Tyresö Church

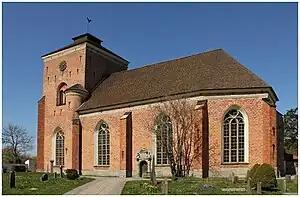
Tyresö church

Tyresö Church is a 17th-century church in Tyresö, Sweden, belonging to the Tyresö parish. The church is located near Tyresö Palace, which was built during the same era.